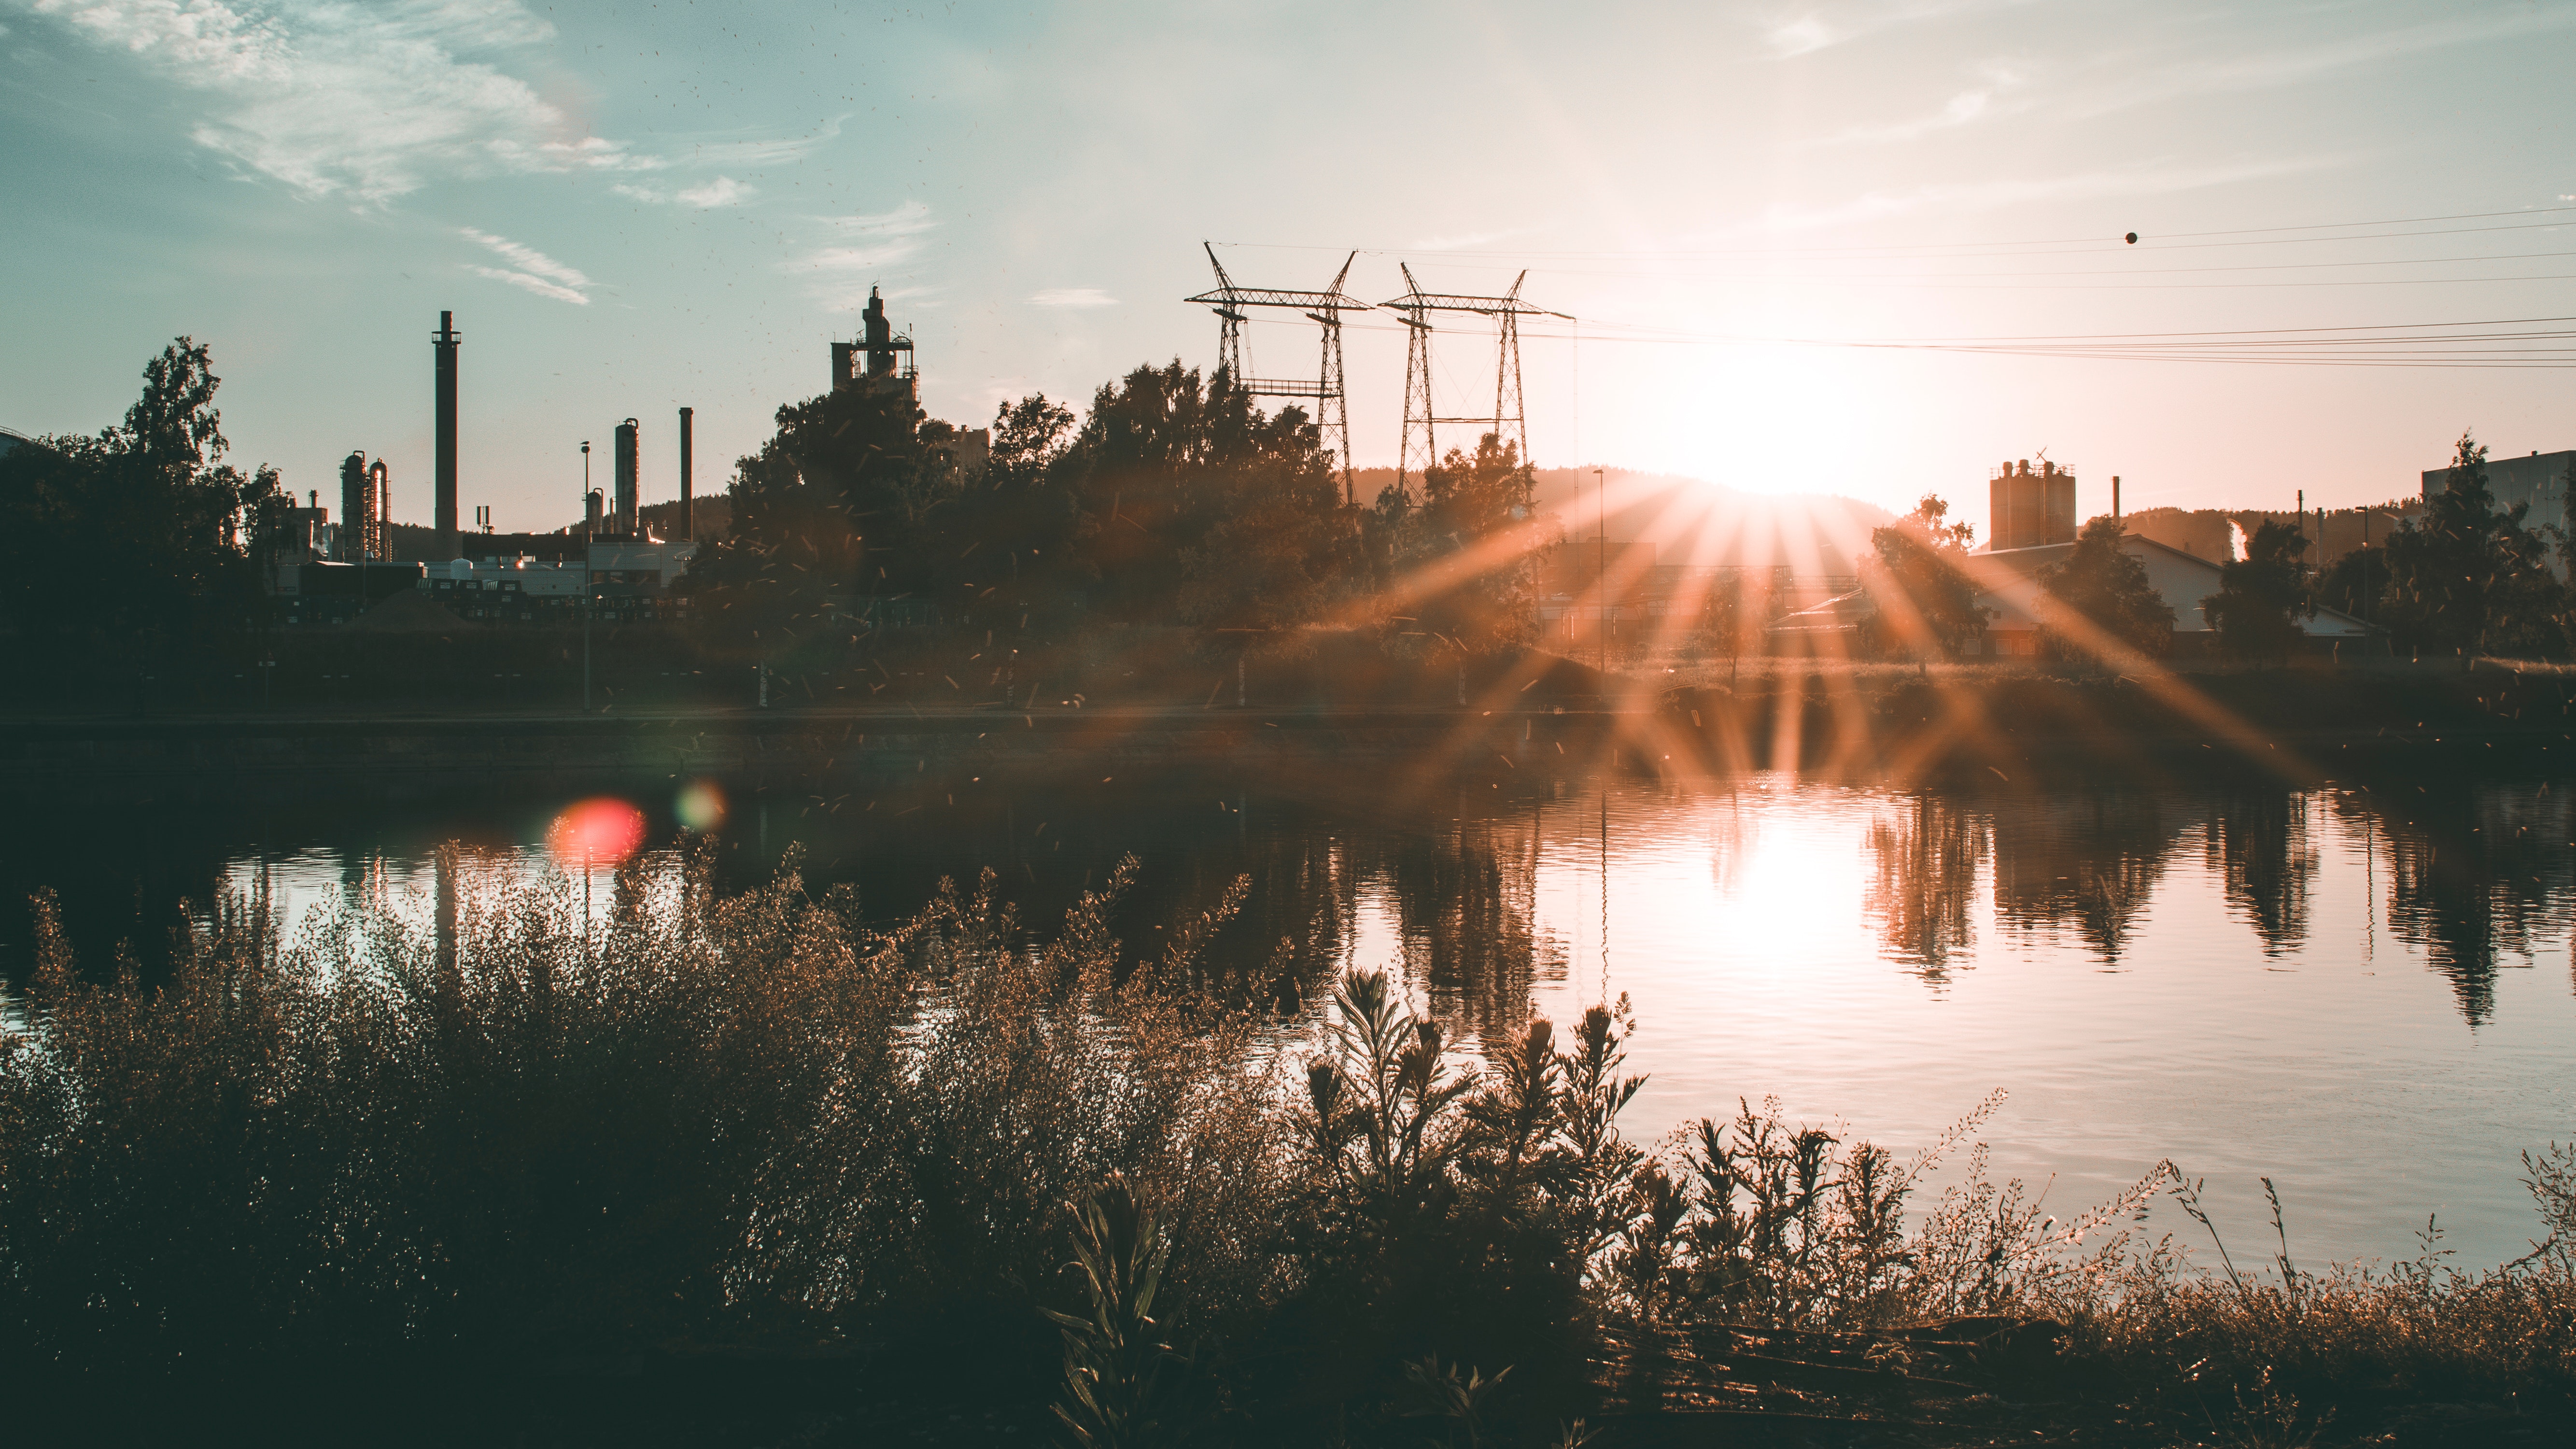
sky, water, reflection, morning, atmospheric phenomenon, waterway, cloud, light, water resources, river, evening, sunrise, sunlight, atmosphere, sun, sunset, calm, horizon, bank, photography, city, lake, dawn, dusk, channel, night, canal, mountain, industry, lens flare